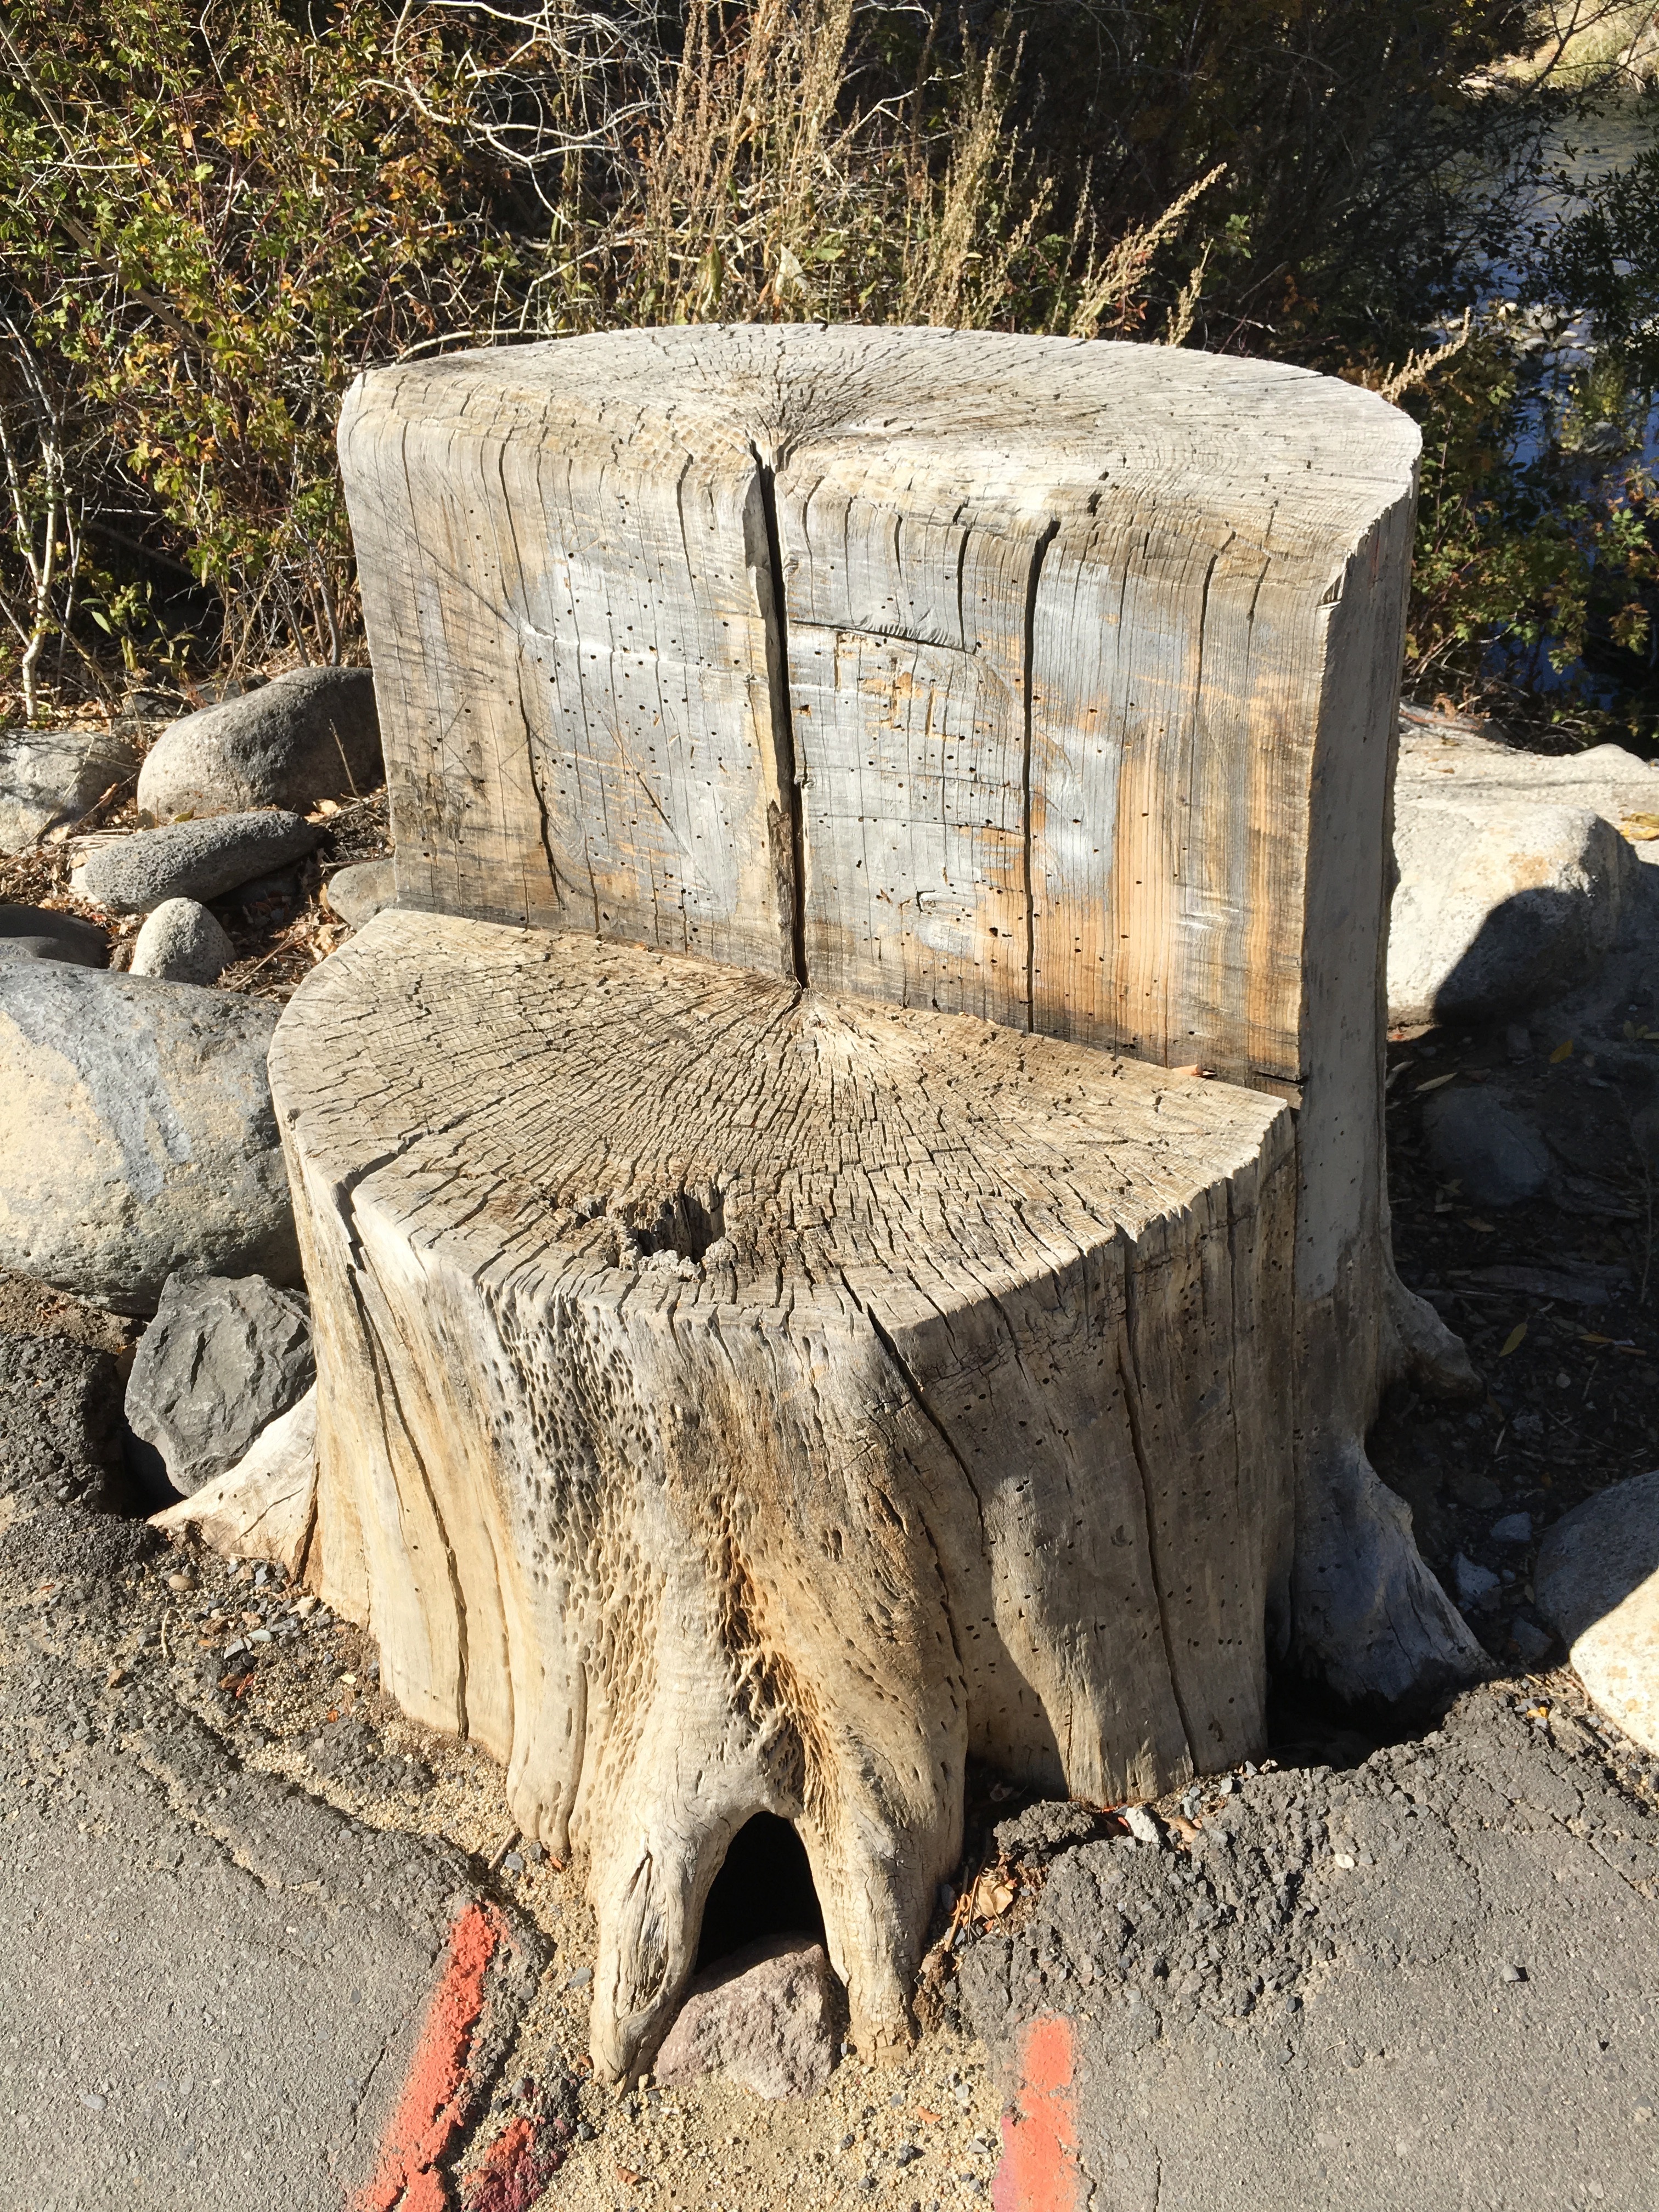
tree, sand, rock, plant, wood, stump, trunk, old, bark, dead, material, root, cut, cutting, outdoors, sculpture, art, boulder, carving, tree stump